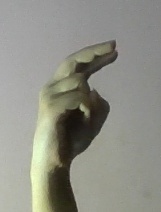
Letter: zay